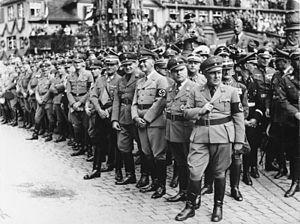
Franz von Epp est un officier de l'armée impériale allemande du début du XXᵉ siècle et un homme politique, né le 16 octobre 1868 à Munich où il est mort le 31 décembre 1946.
Le congrès de Nuremberg ou congrès du parti du Reich est le rassemblement annuel du parti nazi qui s'est tenu de 1933 à 1938 en Allemagne. À partir de l'arrivée au pouvoir d'Adolf Hitler en 1933, il se tient au Reichsparteitagsgelände, gigantesque complexe construit par Albert Speer à Nuremberg. Il sert d'instrument de propagande nationale-socialiste. La cinéaste Leni Riefenstahl en tire le film Le Triomphe de la volonté.